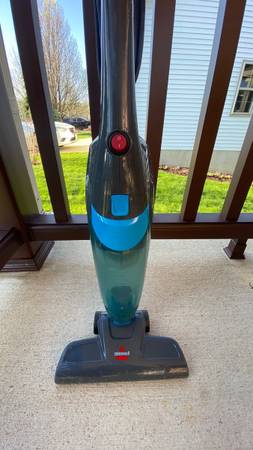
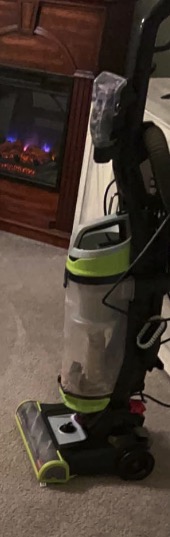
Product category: items_vacuum
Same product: no